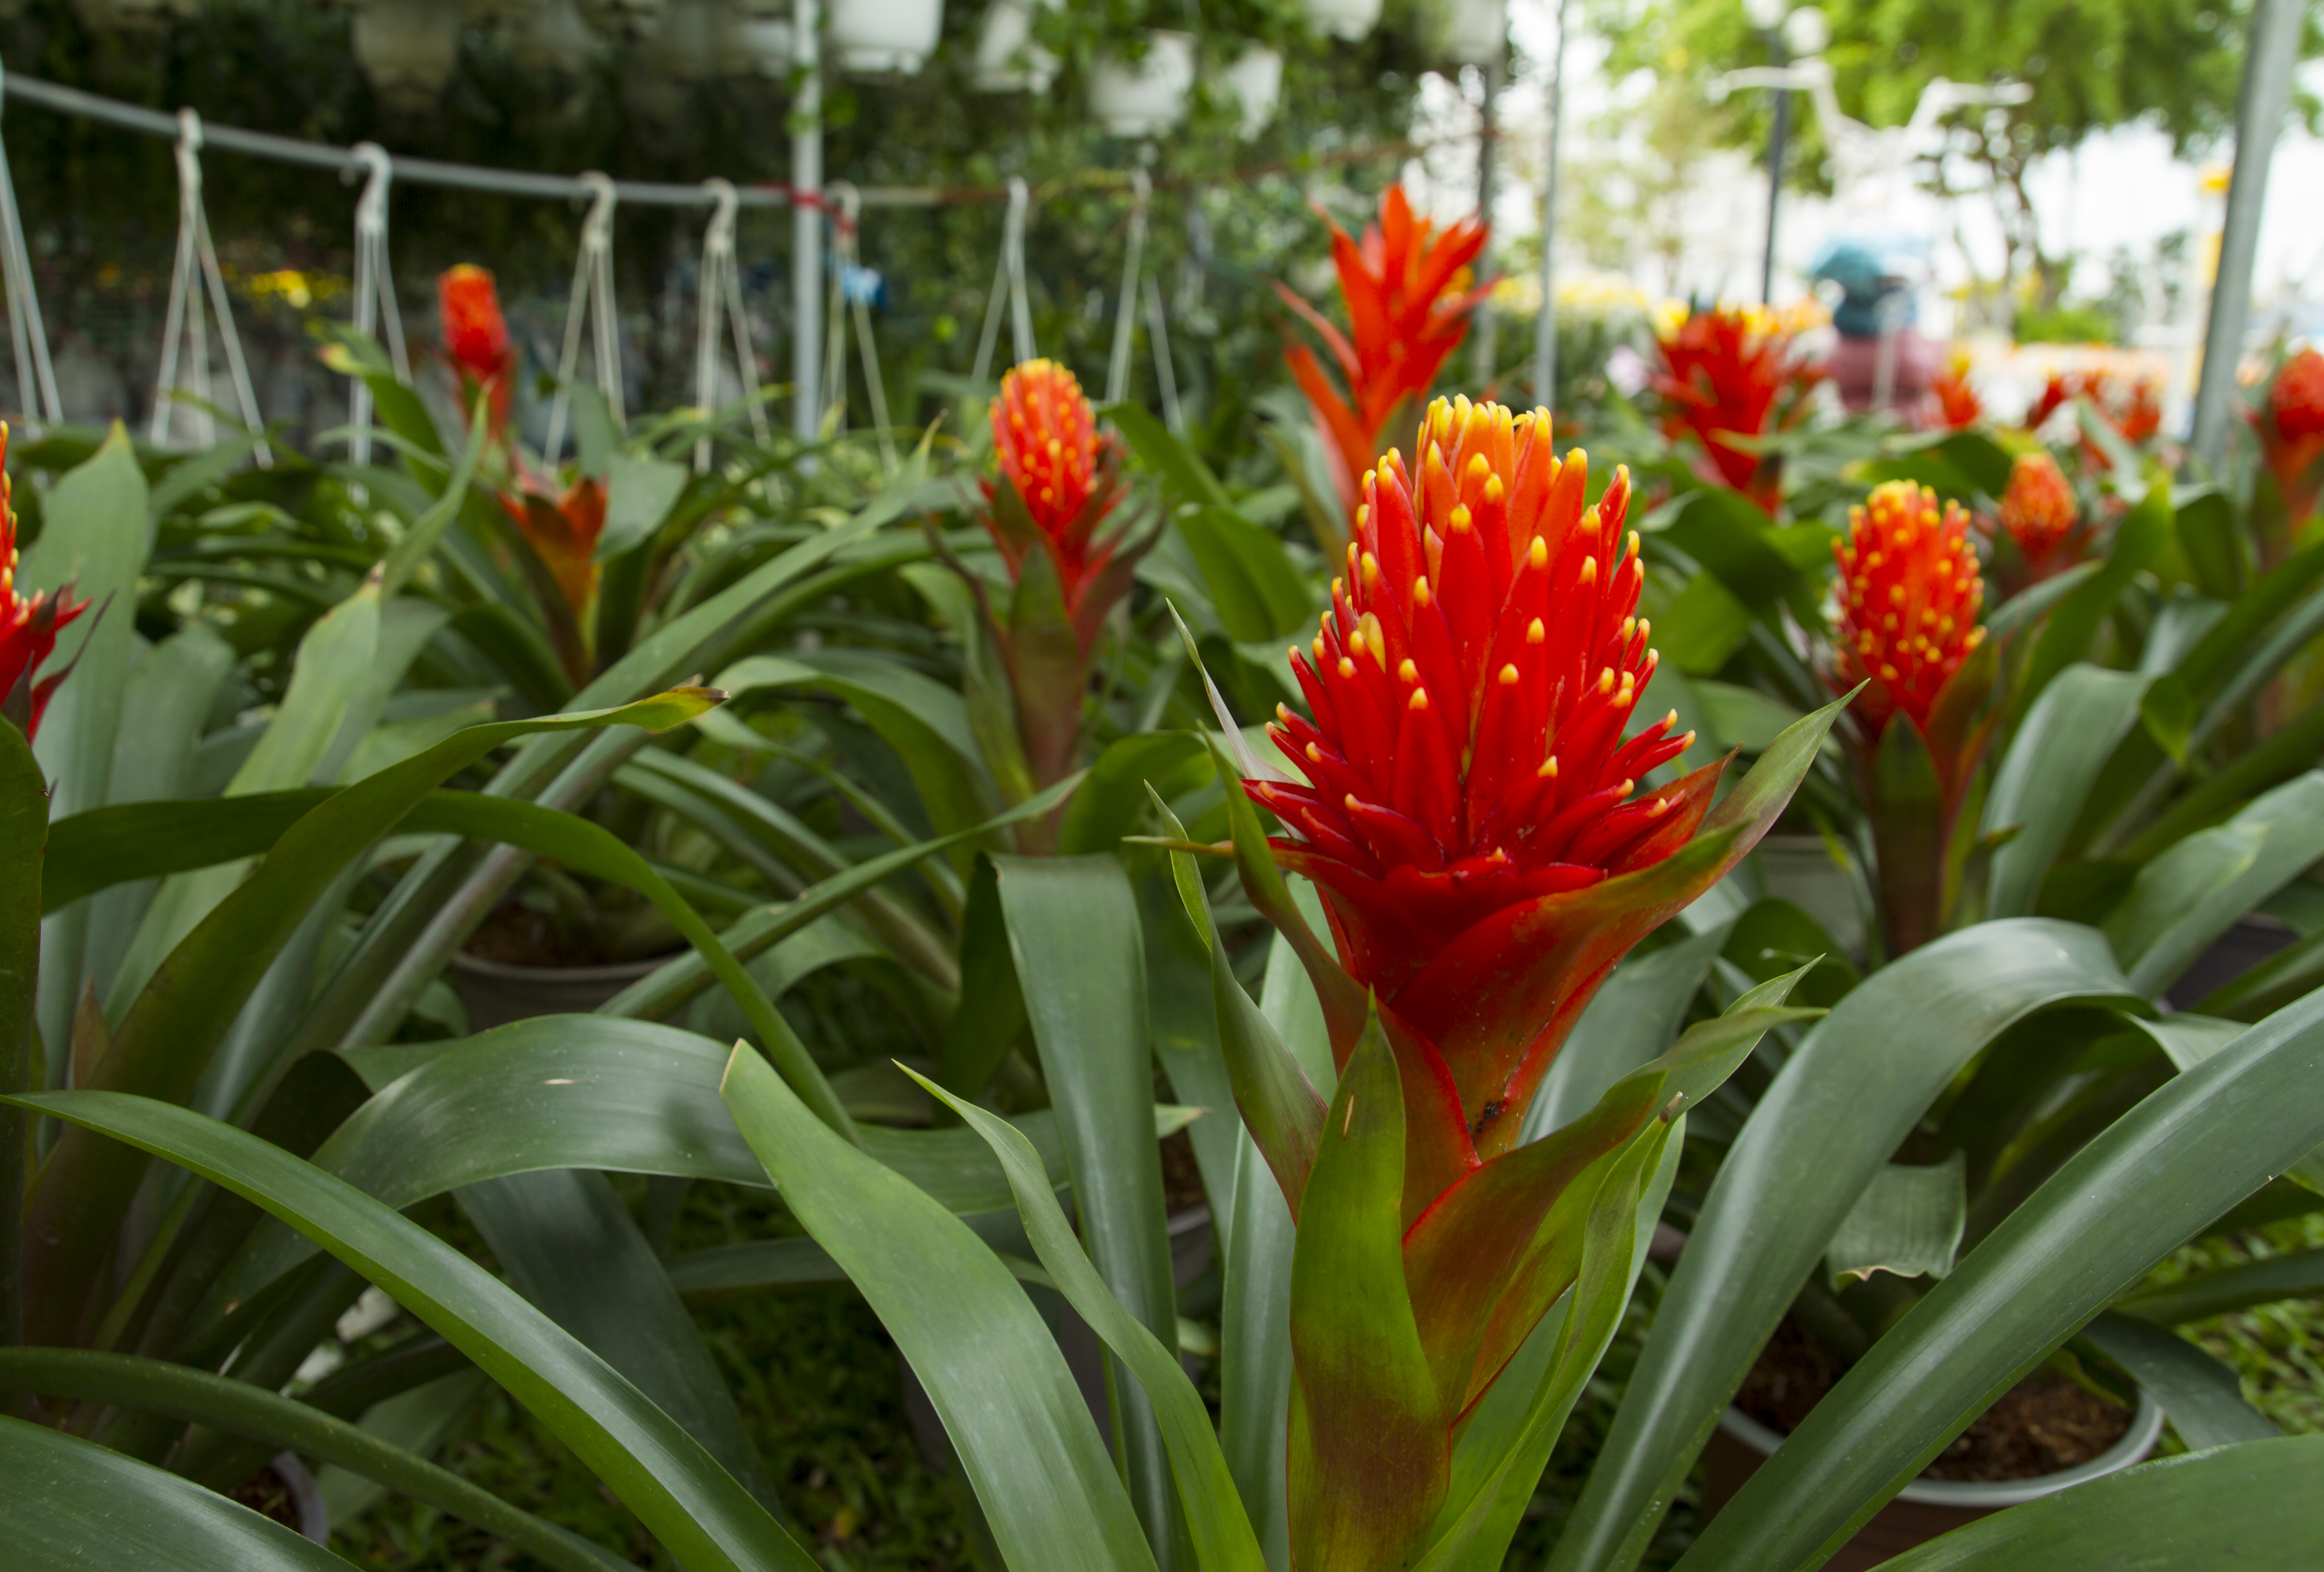
flower, asia, asian, vietnam, art, work, picture, image, animal, cat, dog, red, blue, nature, object, people, symbols, children, statues, pagodas, parks, sunset, black, white, sun, clouds, bridge, gold, gate, neighborhood, house, vehicle, road, plant, vegetation, flora, flowering plant, botanical garden, bromeliaceae, terrestrial plant